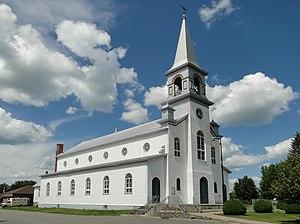
Église Notre-Dame-des-Neiges (1909-12) à Charette en Mauricie, province de Québec, Canada
La liste des lieux de culte de la Mauricie comprend tous les lieux de culte de la Mauricie au Québec. La majorité de ceux-ci sont catholiques et font partie du diocèse de Trois-Rivières. Certains sont officiellement reconnus en tant que lieu patrimonial.
Charette est une municipalité canadienne du Québec de la municipalité régionale de comté de Maskinongé et de la région administrative de la Mauricie.